Nick McKeown

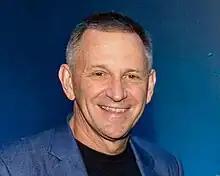

McKeown received his bachelor's degree from the University of Leeds in 1986. From 1986 through 1989 he worked for Hewlett-Packard Labs, in their network and communications research group in Bristol, England. He moved to the United States in 1989, and earned a master's degree in 1992 and PhD in 1995 both from the University of California at Berkeley. During spring 1995, he worked briefly for Cisco Systems where he helped architect their GSR 12000 router. His PhD thesis was on "Scheduling Cells in an Input-Queued Cell Switch", with advisor Professor Jean Walrand. He joined the faculty of Stanford University in 1995 as assistant professor of electrical engineering and computer science. In 1997, McKeown co-founded Abrizio Inc. with Anders Swahn, where he was CTO. Abrizio was acquired by PMC-Sierra in 1999 for stock shares worth $400 million. He was promoted to associate professor in 2002. He was co-founder in 2003 (with Sundar Iyer) and CEO of Nemo Systems, which Cisco Systems bought in 2005. He became faculty director of the Clean Slate Program in 2006, and was promoted to full professor at Stanford in 2010.